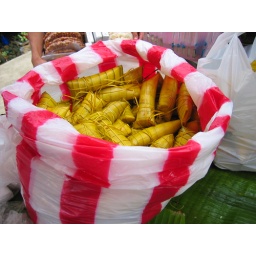
suman in a plastic bag